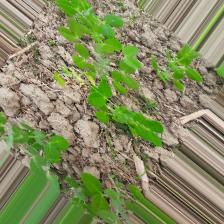
Label: Normal